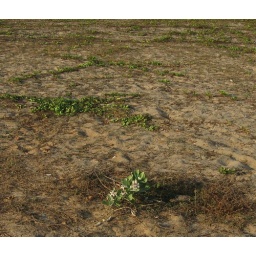
A plant in a beach less frequentred by people